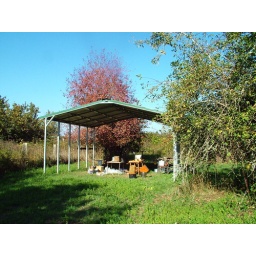
roof over eventual medieval glass furnace site